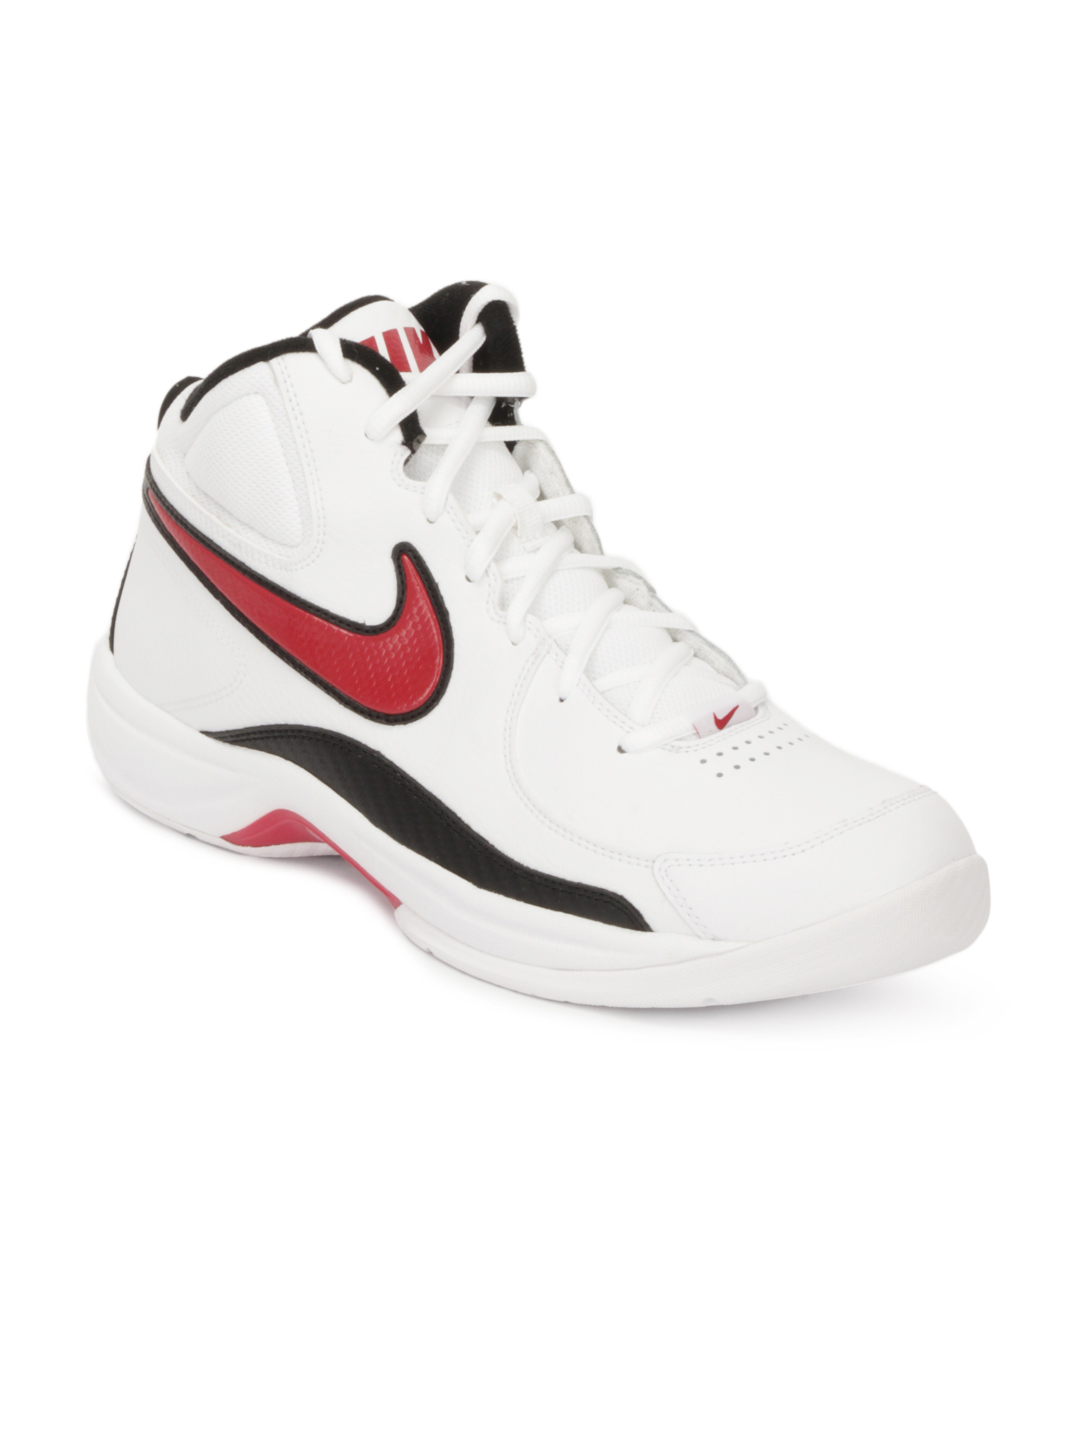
Nike Men Overplay White Sports Shoes
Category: Footwear / Shoes / Sports Shoes
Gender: Men
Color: White
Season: Summer 2012
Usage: Sports